Isaaq

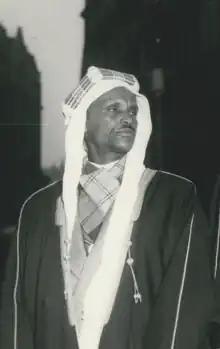
Sultan Abdurahman Deria of the Sa'ad Musa Isaaq in London 1955

Long after the collapse of the Adal Sultanate, the Isaaq established successor states, the Isaaq Sultanate and the Habr Yunis Sultanate. These two Sultanates possessed some of the organs and trappings of a traditional integrated state: a functioning bureaucracy, regular taxation in the form of livestock, as well as an army (chiefly consisting of mounted light cavalry). These sultanates also maintained written records of their activities, which still exist. The Isaaq Sultanate ruled parts of the Horn of Africa during the 18th and 19th centuries and spanned the territories of the Isaaq clan in modern-day Somaliland and Ethiopia. The sultanate was governed by the Rer Guled branch of the Eidagale clan and is the pre-colonial predecessor to the modern Republic of Somaliland.